Jardin botanique de la Villa Thuret

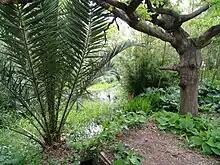
Jardin botanique de la Villa Thuret

The Jardin botanique de la Villa Thuret is a renowned botanical garden located on the grounds of the Villa Thuret, 90, chemin Raymond, Antibes Juan-les-Pins, Alpes-Maritimes, Provence-Alpes-Côte d'Azur, France. It is open weekdays without charge.